Luxury goods

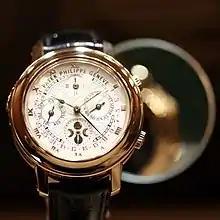
The invention of affordable quartz watches caused mechanical watches to become primarily luxury goods.

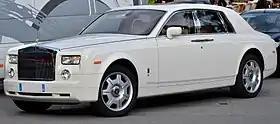
Luxury car

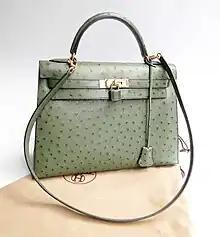
A luxury handbag. While many handbags are valued on their ability to carry objects, designer handbags are valued based on fashion.

Luxury goods have high income elasticity of demand: as people become wealthier, they will buy proportionately more luxury goods. This also means that should there be a decline in income, its demand will drop more than proportionately. The income elasticity of demand is not constant with respect to income and may change signs at different income levels. That is to say, a luxury good may become a necessity good or even an inferior good at different income levels.